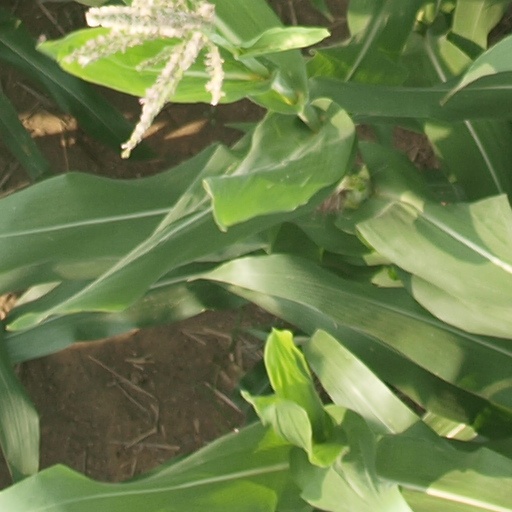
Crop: maize; corn